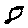
Label: 8